Guinea-Bissau Civil War

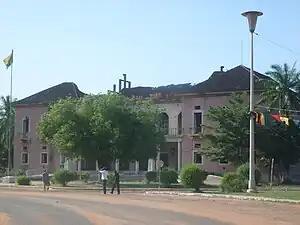
The war-damaged and abandoned former presidential palace in the capital, Bissau

In early May 1999, Vieira announced that legislative and presidential elections would take place on 28 December, but he was overthrown by the rebel military junta on 7 May, to widespread condemnation by the international community. Fighting had erupted in Bissau on the previous day when rebel troops seized stockpiles of weapons that had been held at the international airport since the disarmament of the rival forces in March.